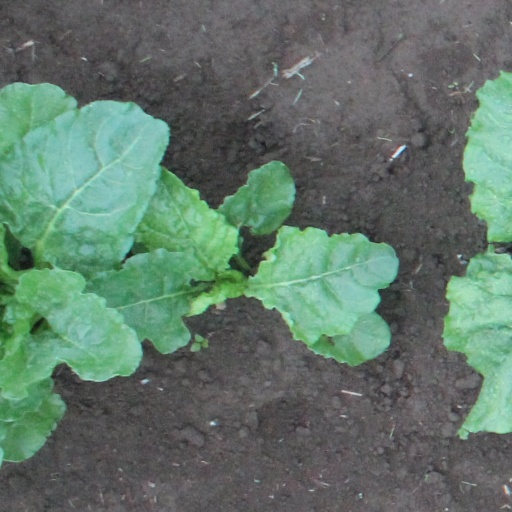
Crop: sugar beet